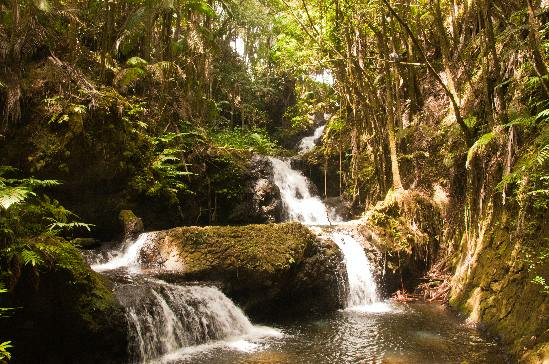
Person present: No